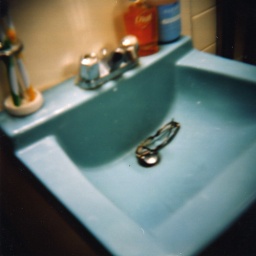
glasses in sink